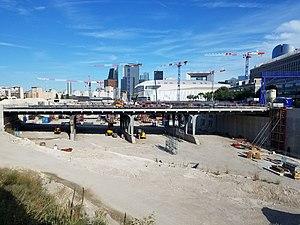
Vue du chantier de la gare de Nanterre-La Folie, Hauts-de-Seine, France.
La gare de Nanterre-La Folie est une gare ferroviaire française de la commune de Nanterre. Initialement affectée au fret, elle est actuellement en chantier en vue d'être intégrée à la ligne E du RER d'Île-de-France.